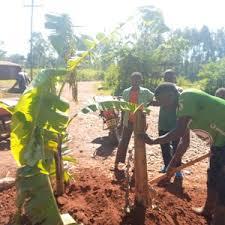
Katika shamba hili kubwa kuna mimea ambayo inapandwa na [cs]jamaa[cs] ule. Ndizi la rangi kijani kibichi zingine zinaonekana kumea kwa utaratibu. Ni mingi na zinaweza kuwa za kuivisha au kupikwa.